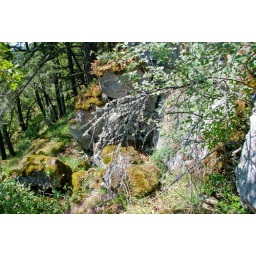
Nest site of Turkey Vulture, cave is under  base of cliff, behind the first rock in the foreground